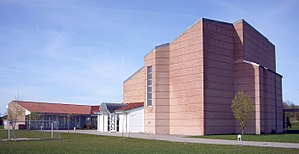
Sankt Pauls Kirke (Taastrup)
Sankt Pauls Kirke
Sankt Pauls Kirke er en romersk-katolsk kirke beliggende på Frøgård Allé i Høje Taastrup med en af de største katolske menigheder i bispedømmet København. Ved siden af ligger den katolske privatskole Sankt Pauls Skole.